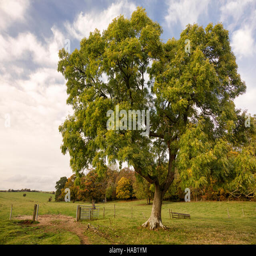
majestic ash tree in a field next to the source